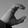
ASL letter: C